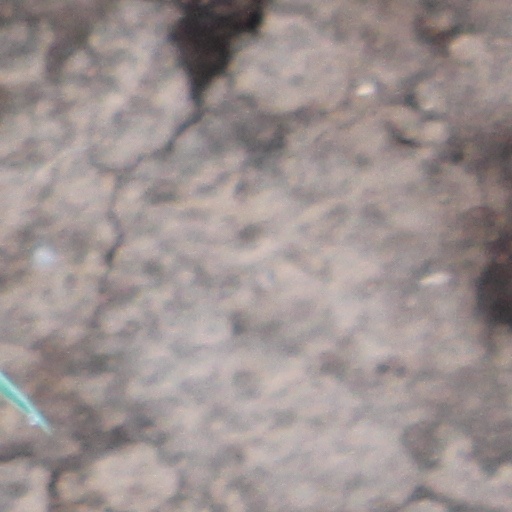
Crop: wheat